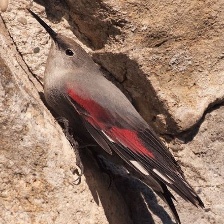
Species: WALL CREAPER
Scientific name: TICHODROMA MURARIA